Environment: real
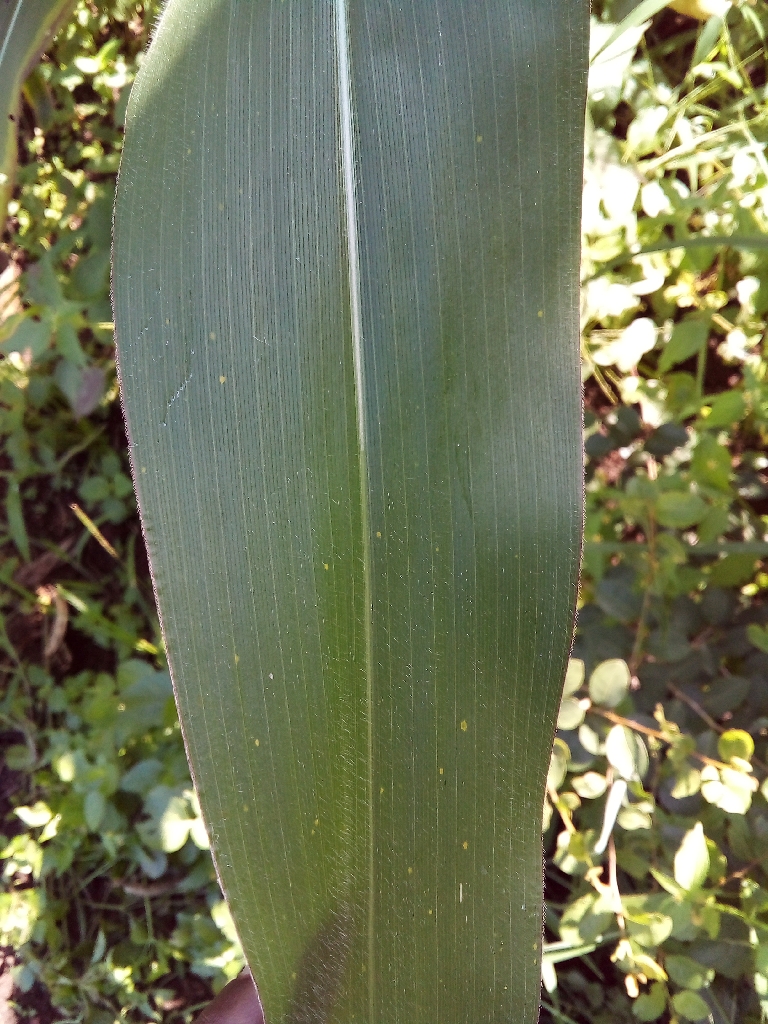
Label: healthy